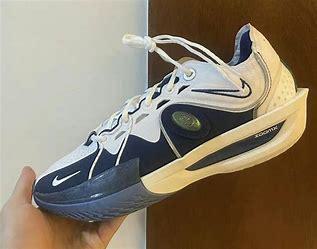
Brand: Nike
Model: G T Cut 3